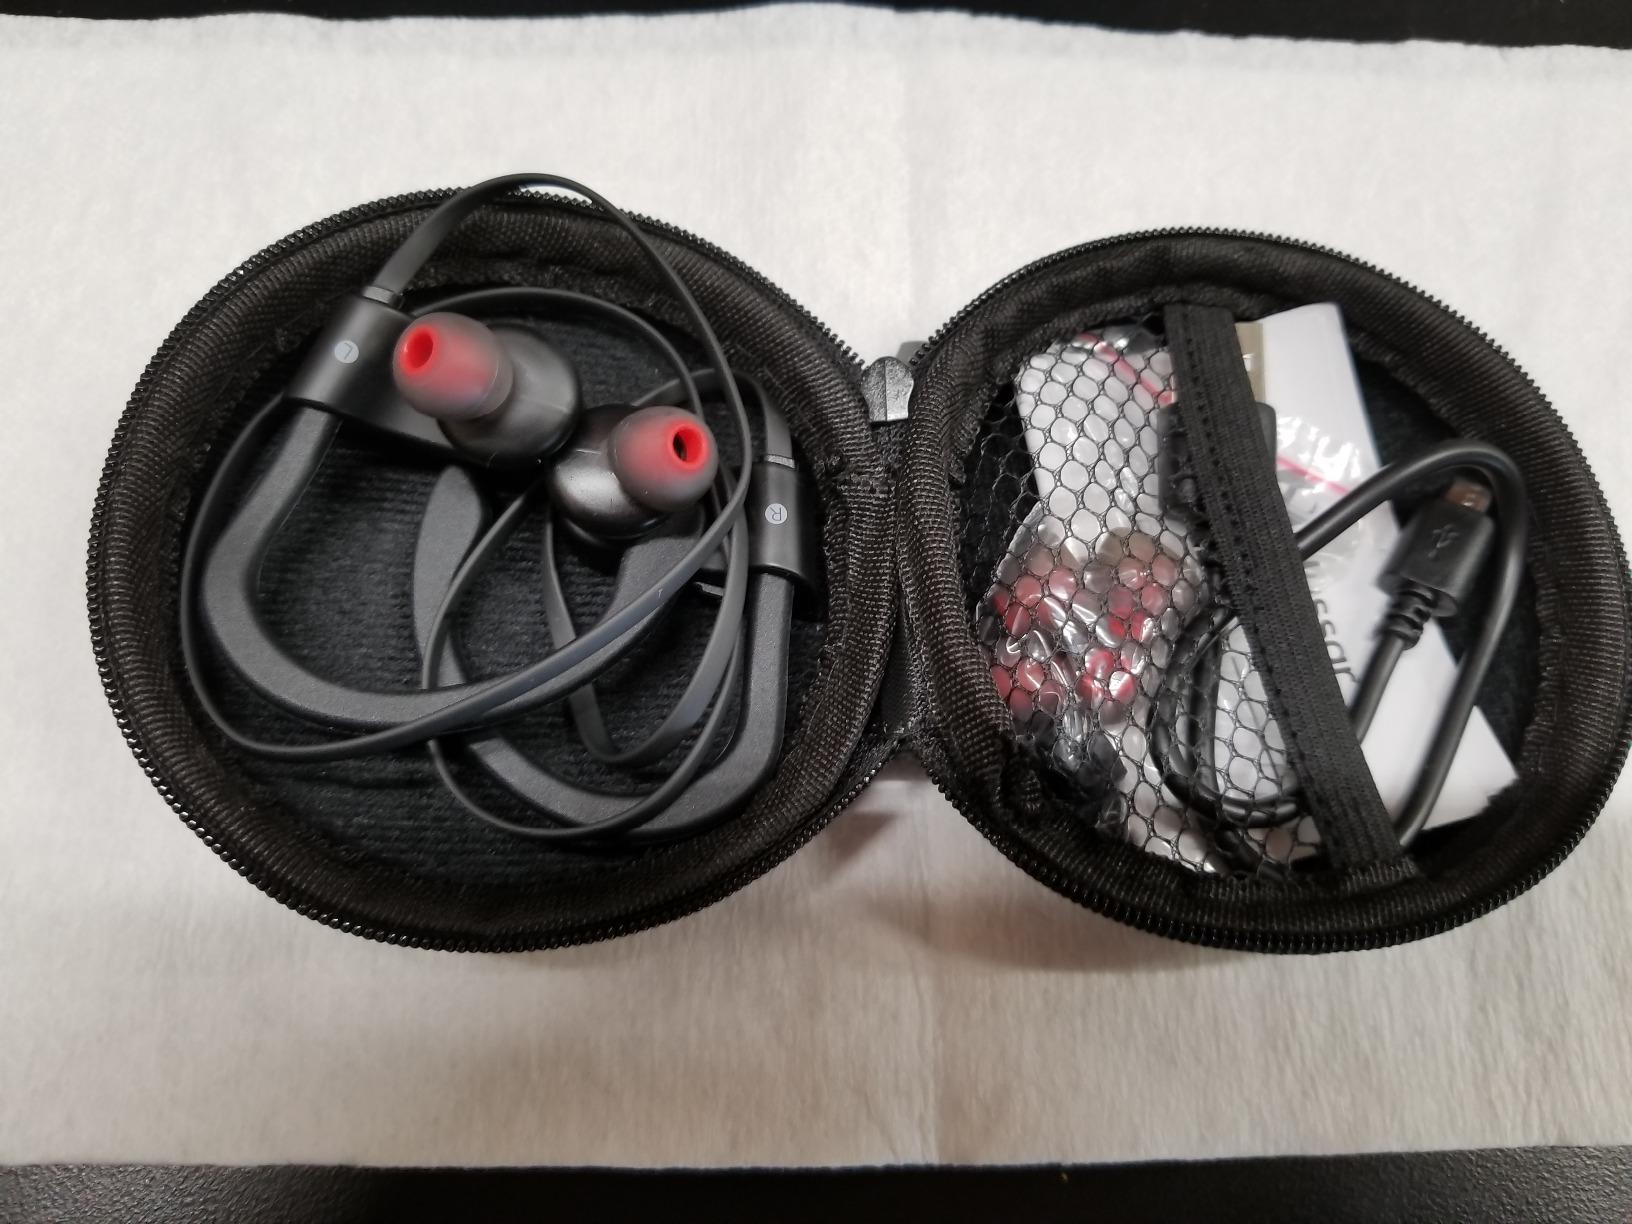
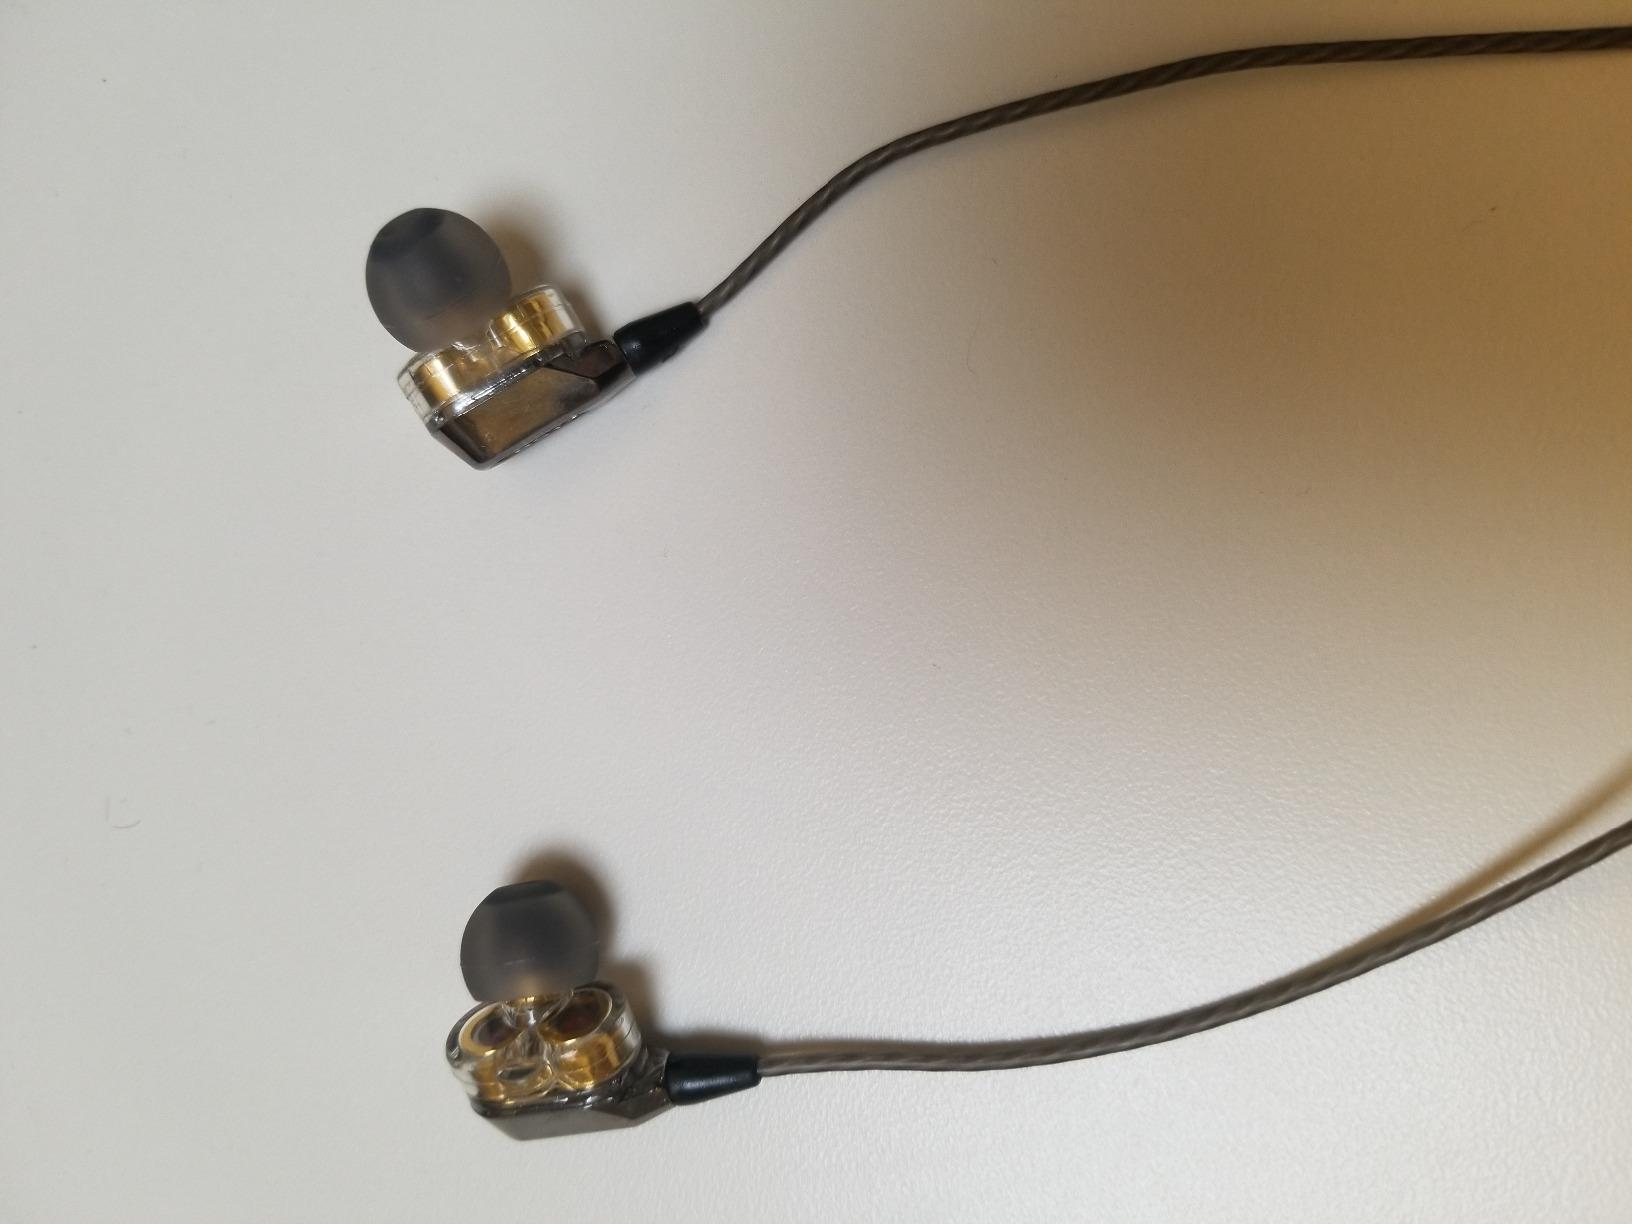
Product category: headphones
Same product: no